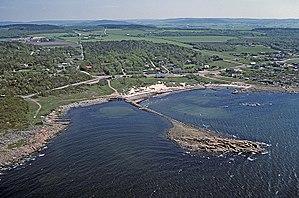
Steninge est une localité de Suède située dans la commune de Halmstad du comté de Halland, Suède. Elle s'étend sur une superficie de 1,74 km². En 2010, elle compte 836 habitants.